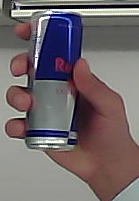
Product: redbull_energydrink